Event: Ecuador Earthquake
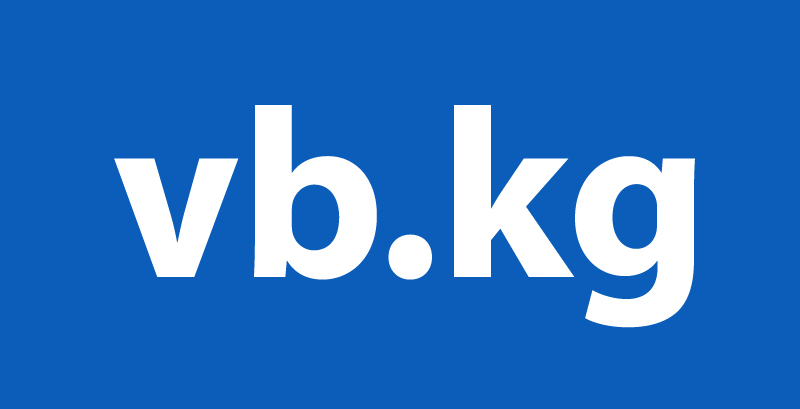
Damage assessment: no_damage